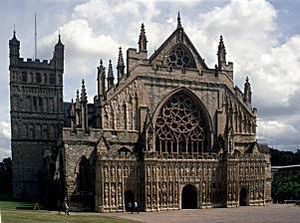
Katedralen i Exeter
Vestsiden af katedralen i Exeter.
Katedralen i Exeter er en anglikansk katedral i byen Exeter i Devon i det sydvestlige England, og er sæde for biskoppen af Exeter. Den nuværende bygning blev færdigbygget omkring år 1400, og loftet er kendt for at have den længste hvælving i England. Andre bemærkelsesværdige træk er det store ur, biskoppens trone, korets galleri og tagsprosserne, hvoraf en har en afbildning af mordet på Thomas Becket.